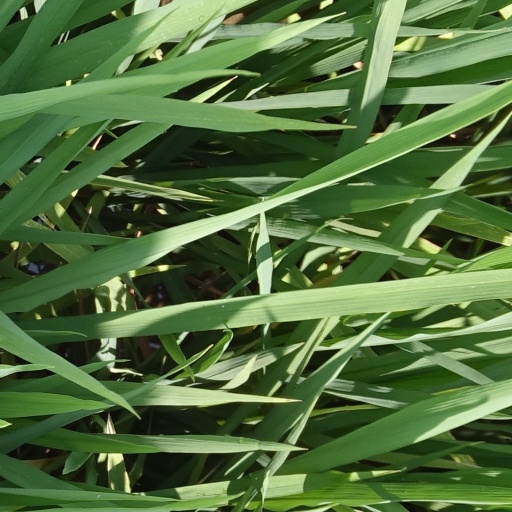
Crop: rice